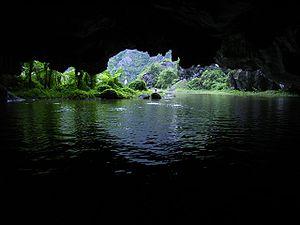
La province de Ninh Bình est une province du nord du Việt Nam située dans la région du delta du Fleuve Rouge.
Le Viêt Nam, Viet Nam, Vietnam ou Viêtnam, en forme longue la république socialiste du Viêt Nam, est un pays d'Asie du Sud-Est situé à l'est de la péninsule indochinoise. Il partage ses frontières avec la Chine au nord, le Laos au nord-ouest et le Cambodge au sud-ouest. Sa capitale est Hanoï. La langue officielle est le vietnamien et la monnaie le dong. C'est un État communiste à parti unique, dirigé par le Parti communiste vietnamien depuis 1975.